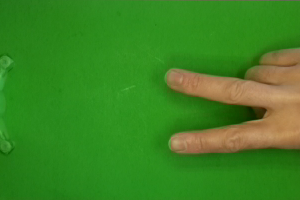
Label: scissors